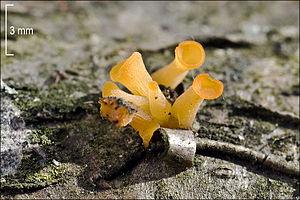
Guepiniopsis buccina est un champignon de la famille des Dacrymycetaceae.